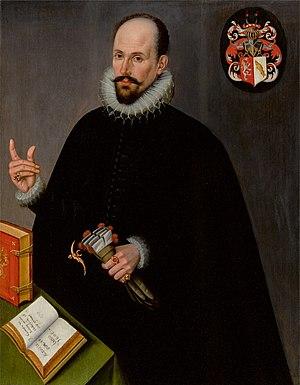
Cornelia toe Boecop, née en 1551 à Kampen et morte en 1629, est une peintre.